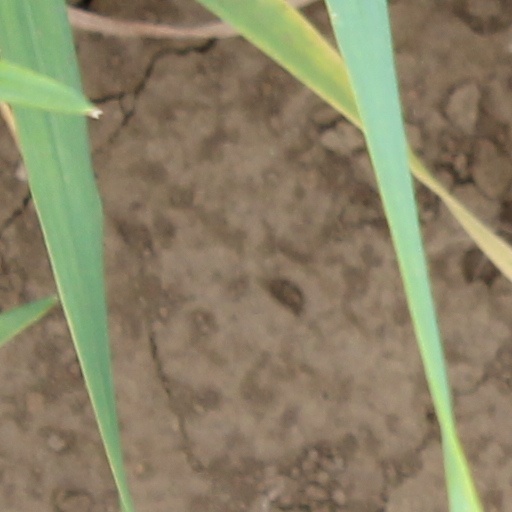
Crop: wheat